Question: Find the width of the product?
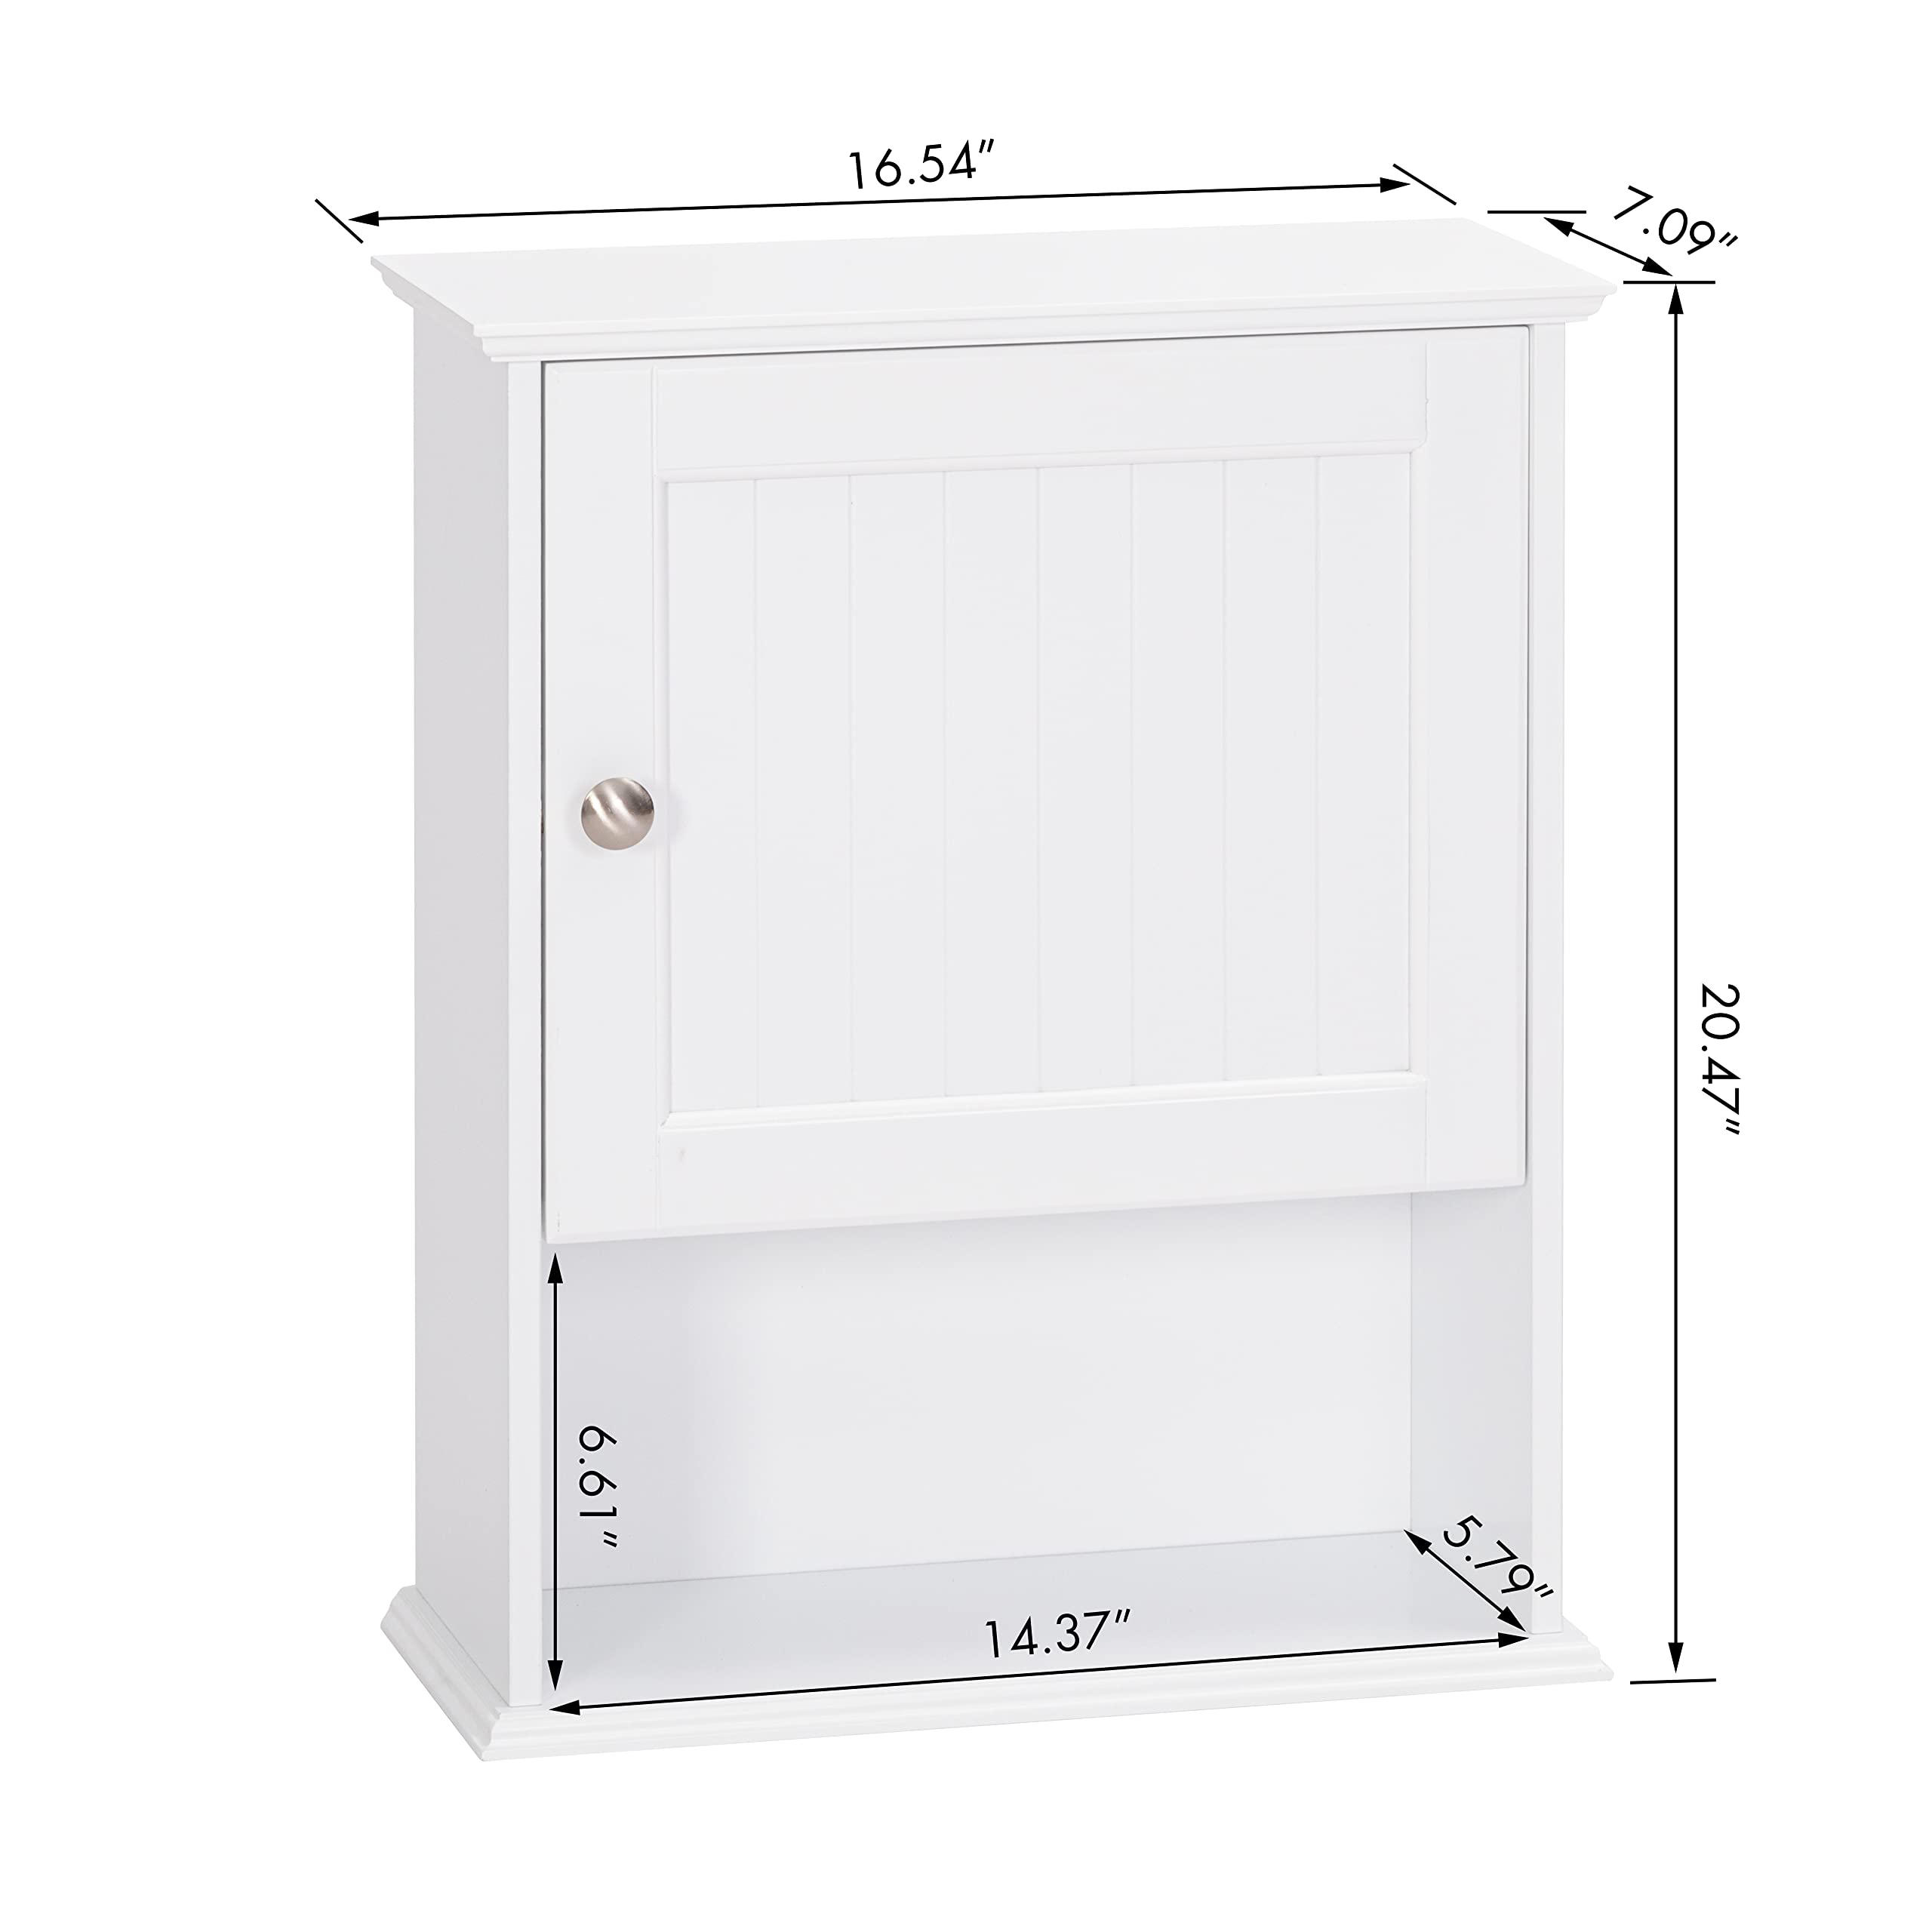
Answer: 16.54 inch